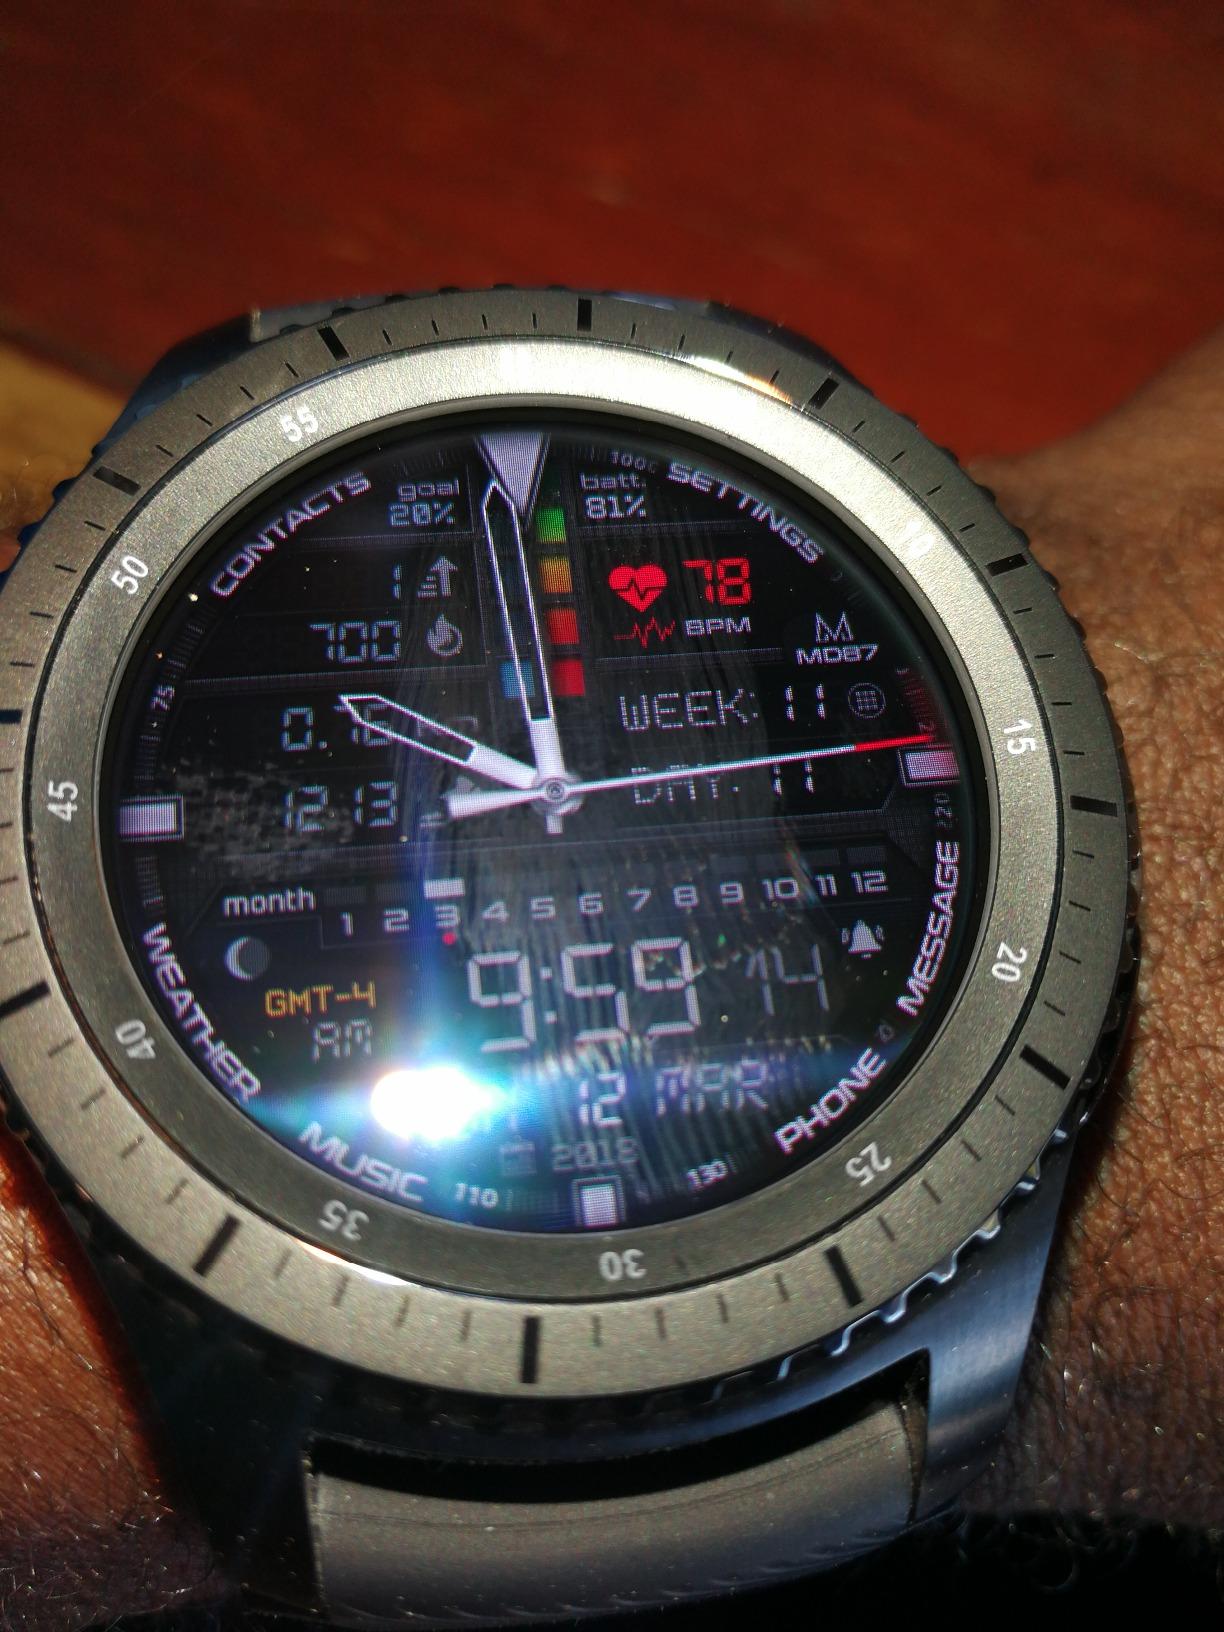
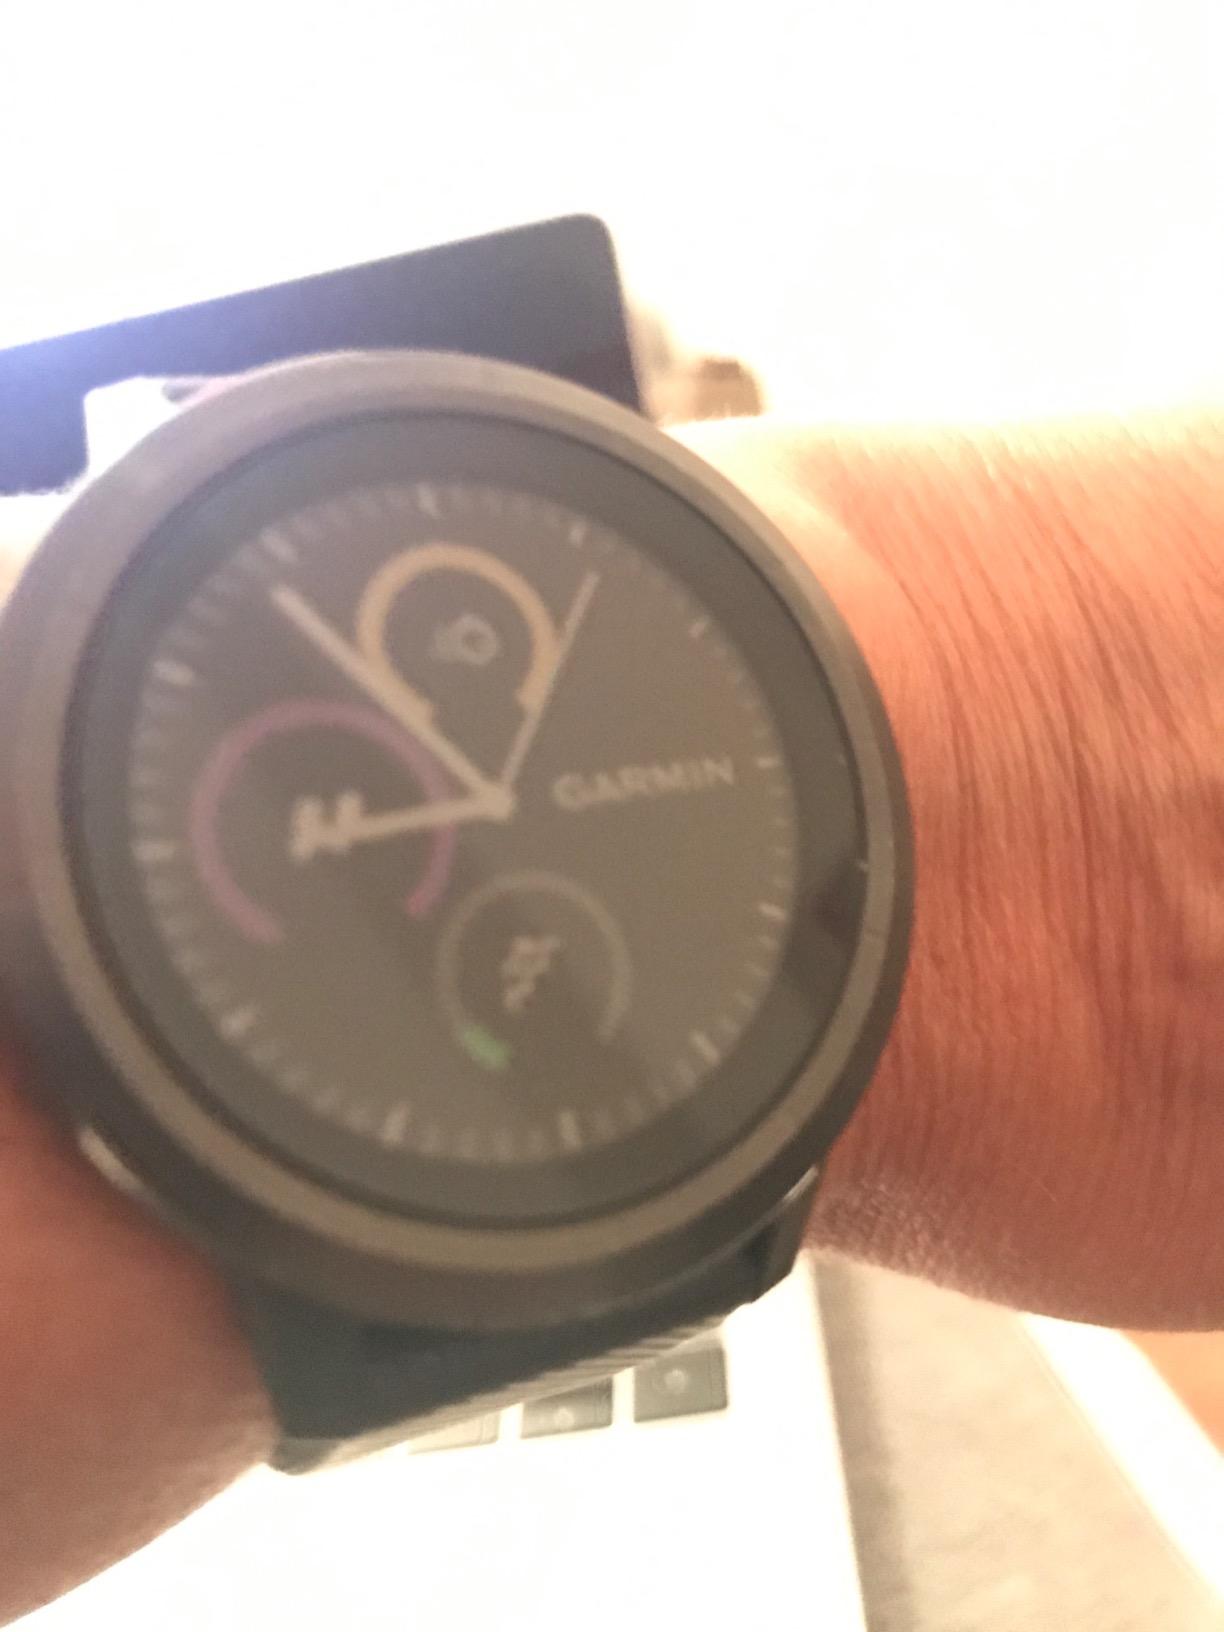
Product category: smartwatch
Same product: no